Plesiosaur

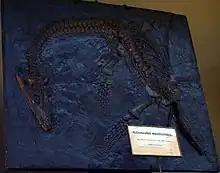
Cast of "Plesiosaurus" "macrocephalus", yet to receive a valid genus name

The following cladogram follows an analysis by Benson & Druckenmiller (2014).